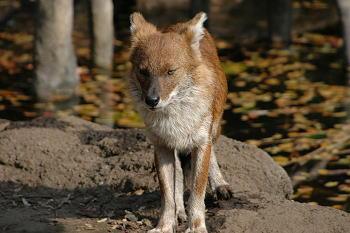
dhole